Saul Gone

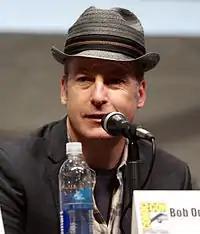
"Saul Gone" marked the end of Bob Odenkirk's character Saul Goodman, a role Odenkirk had portrayed since the second season of "Breaking Bad".

Bob Odenkirk, Jonathan Banks, and Rhea Seehorn are the only cast members listed in the starring credits. Gould considered the finale a mix of the world of "Better Call Saul" and "Breaking Bad" characters, as the episode featured several returning actors from both series. This included Banks as Mike Ehrmantraut and guest stars Bryan Cranston as Walter White, Michael McKean as Chuck McGill, and Betsy Brandt as Marie Schrader. The episode also marked the first appearance of Steven Gomez's wife Blanca, portrayed by Marisilda Garcia, who was referenced multiple times but unseen in "Breaking Bad". Gould wanted to bring back other "Better Call Saul" actors, such as Patrick Fabian, Giancarlo Esposito, and Michael Mando, as well as others that appeared on "Breaking Bad", including Anna Gunn, RJ Mitte, and Dean Norris. However, wanting to avoid an "overstuffed epic", he and the writing staff decided against incorporating them into the finale.